Heather Higginbottom

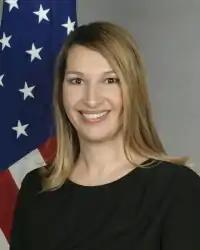
Higginbottom in 2014

Heather Anne Higginbottom (born July 15, 1972) is currently the head of the JPMorgan Chase "Policy"Center. Prior to her current role, she served as CARE USA's Chief Operating Officer beginning in 2017. Higginbottom was the U.S. Deputy Secretary of State for Management and Resources from 2013 to 2017. She previously served as counselor of the United States Department of State and prior to that had served as Deputy Director of the federal Office of Management and Budget from 2011 until 2013. On October 20, 2011, the United States Senate voted 64–36 to confirm her nomination to be Deputy Director of the OMB. She had previously served as the Deputy assistant to the President for Domestic Policy and Deputy Director of the Domestic Policy Council in the administration of Barack Obama from 2009 to 2010, after serving as policy director of the Obama for America campaign.